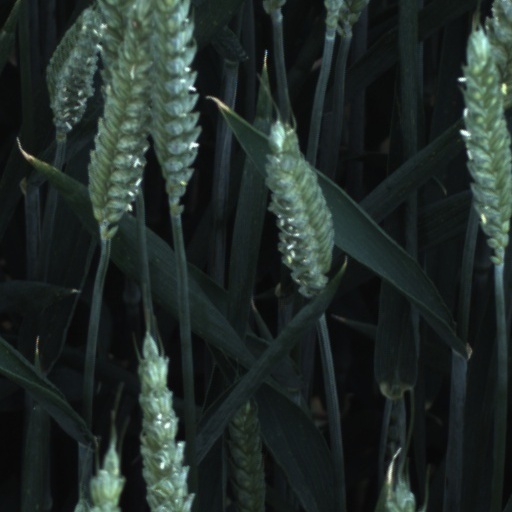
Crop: wheat